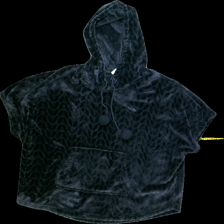
View: front
Type: Hoodie
Category: Unisex
Brand: Kappahl
Colors: Grey
Material: 100%polyester
Cut: Loose
Size: onesize
Season: Winter
Stains: Minor
Smell: Minor
Price range: 50-100
Recommended usage: Export